Jiří Kornatovský

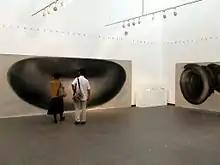
Jiří Kornatovský at Takasaki Gallery (2009)

The large format paintings sometimes only capture a part of the depicted object in order to leave space for pondering about the things that surpass us ("Right left, Martin meditation", charcoal on cardboard, 220 x 540 cm, 1989–93, "Eternal story", charcoal on cardboard, 220 x 500 cm, 1990–1994, "Sanctus", charcoal on cardboard, 220 x 520 cm, 1997–1999), or they directly refer to infinity ("88.88.88.", combined technique on canvas, 100 x 120 cm, 2010). Organic form in the drawing resembling a gastrula can be interpreted as an immersion of what was on the surface into the inside, into the darkness, into the closure from the outside world ("Remembering an idea", charcoal on canvas, 210 x 240 cm, 2005-6).